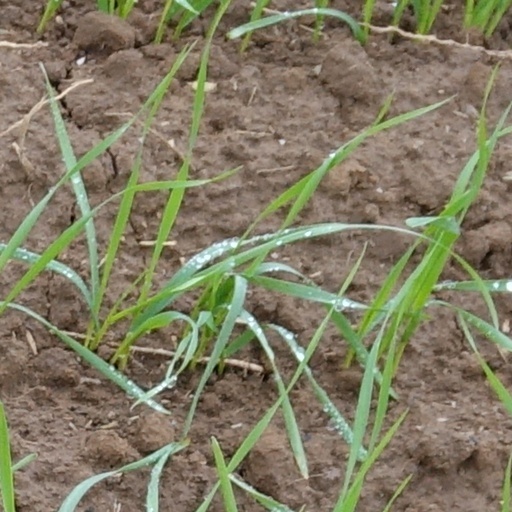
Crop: wheat